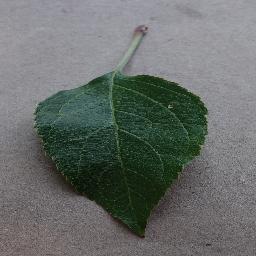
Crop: apple
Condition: healthy